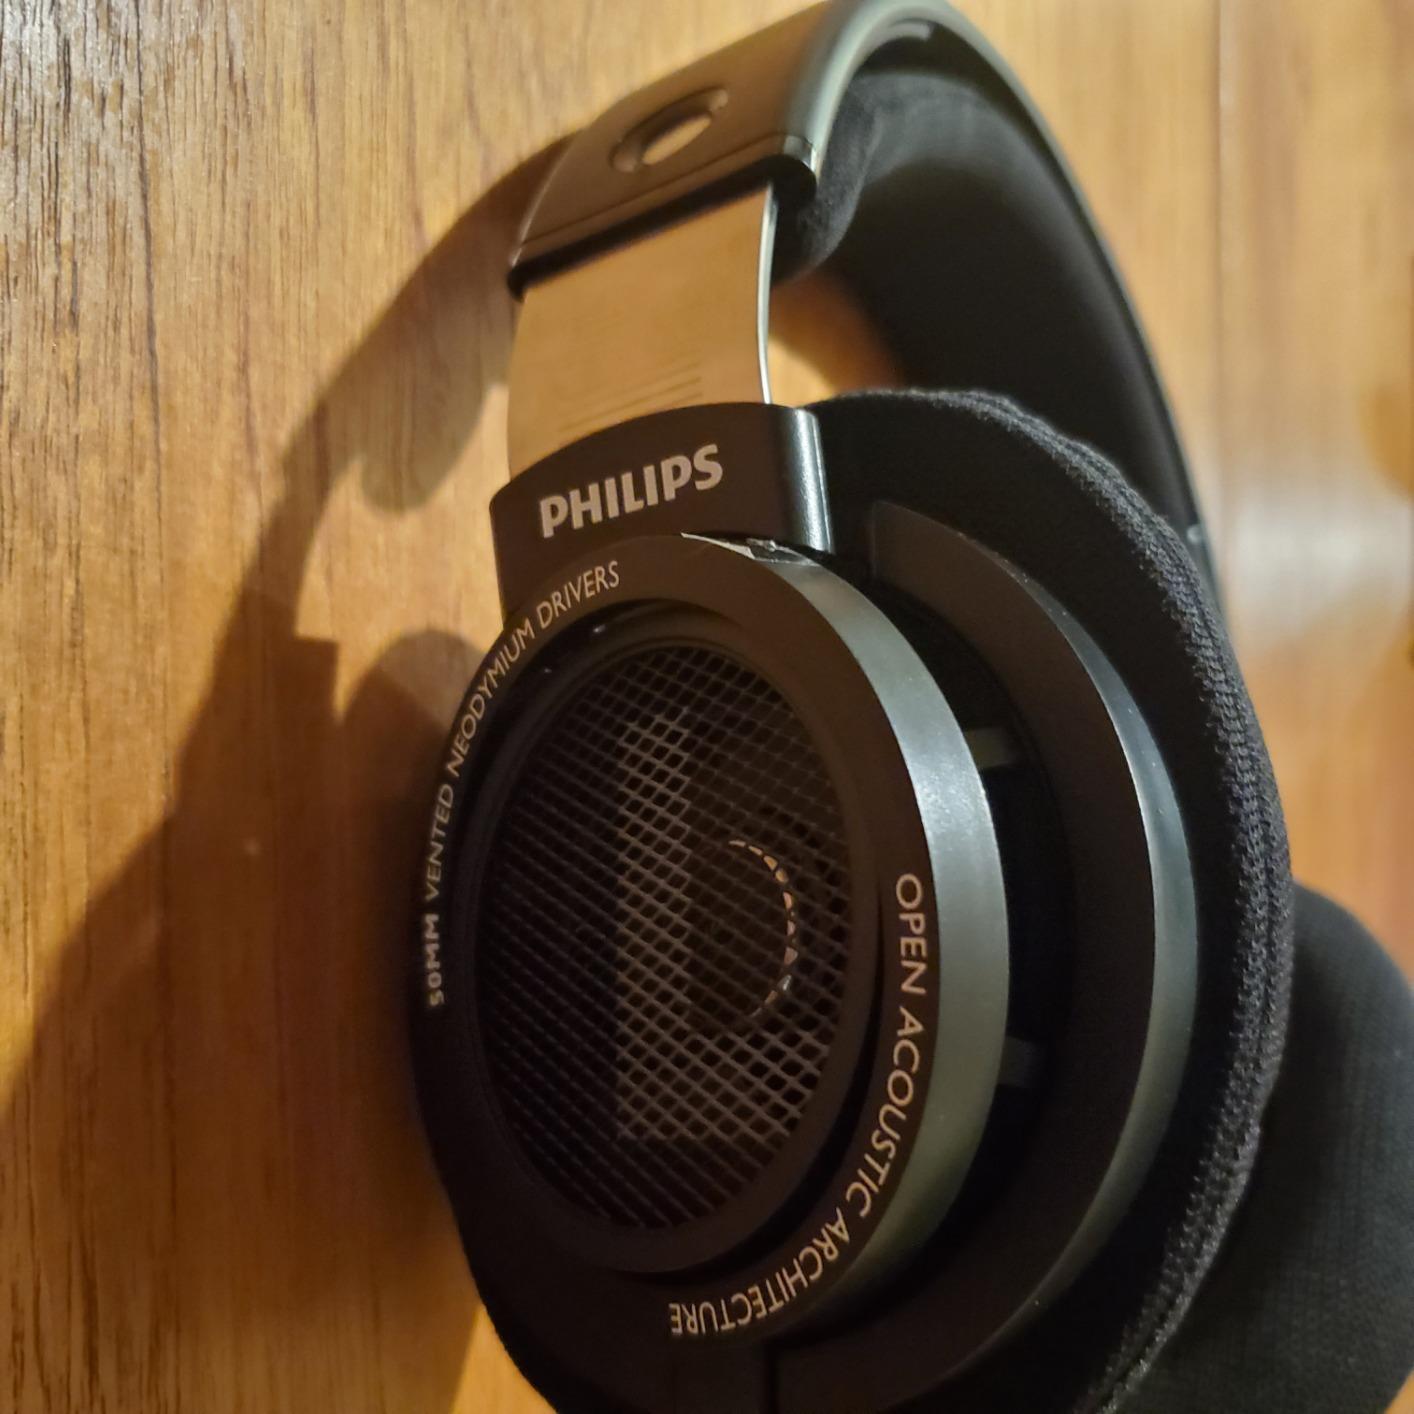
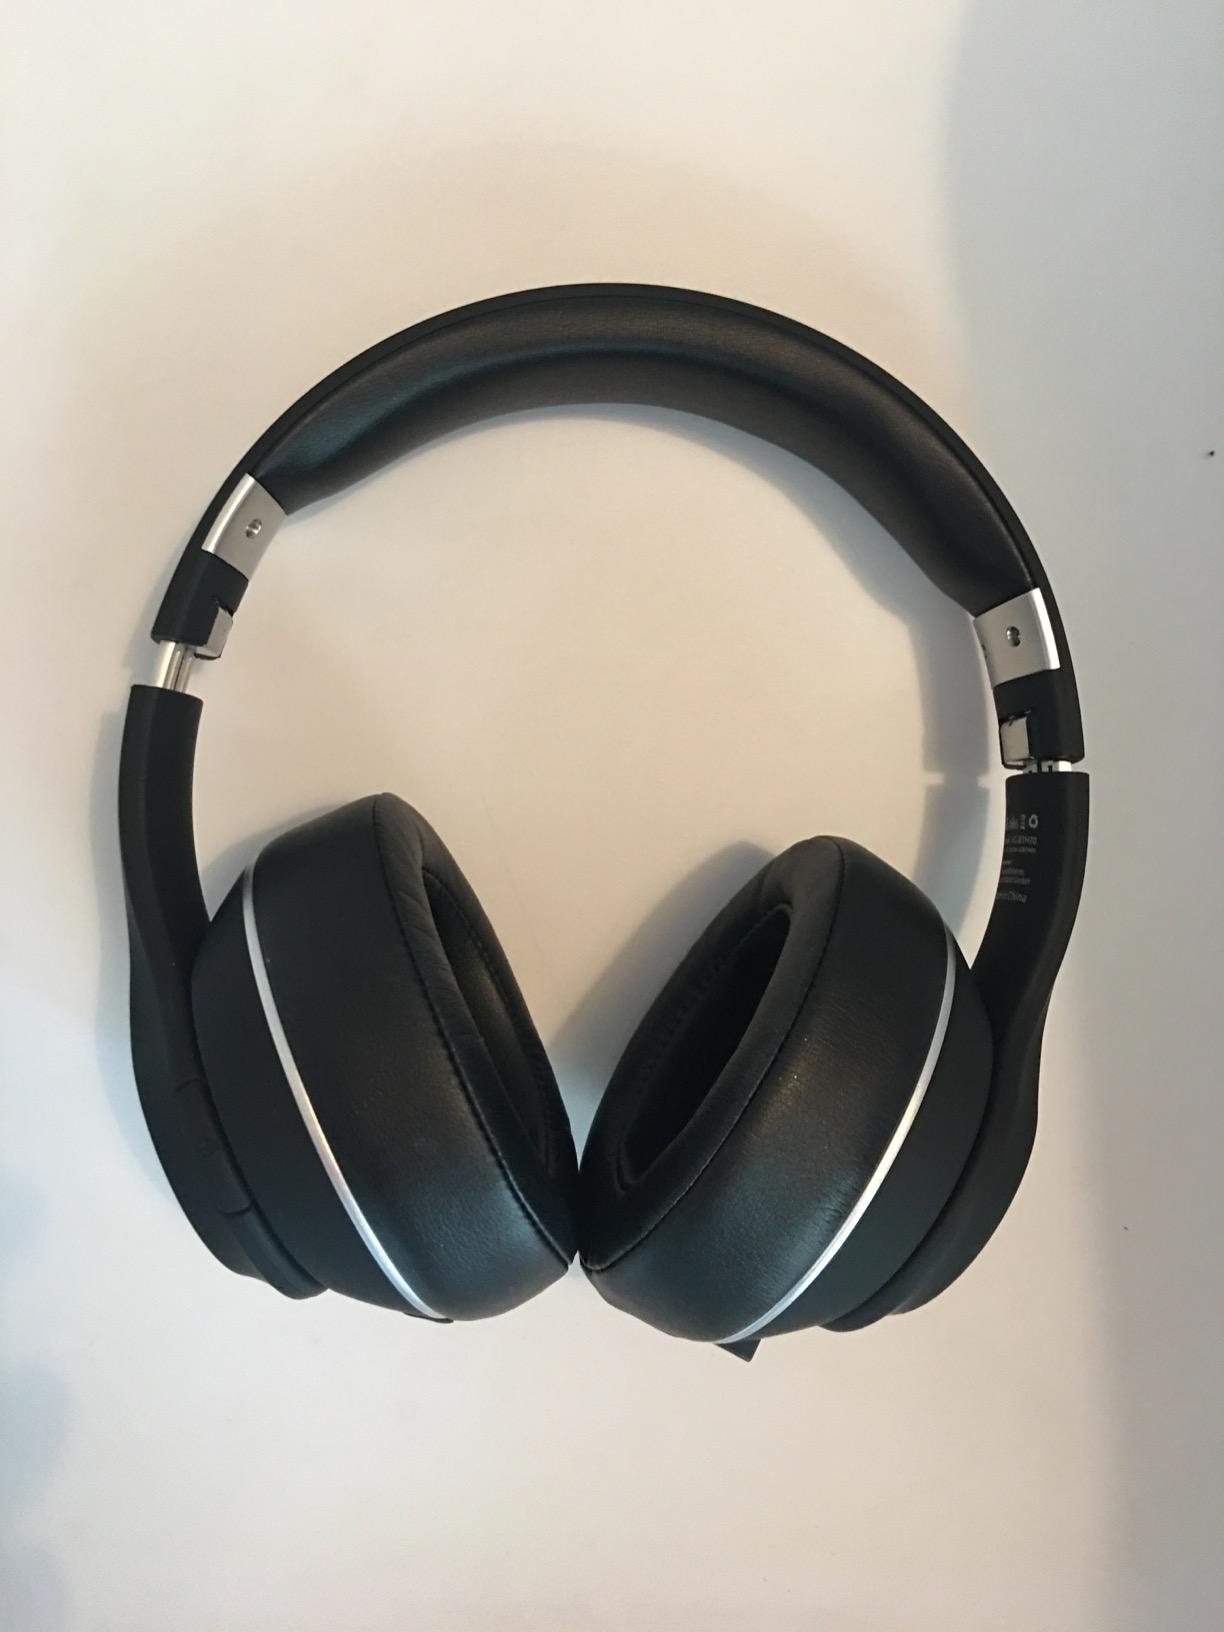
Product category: headphones
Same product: no